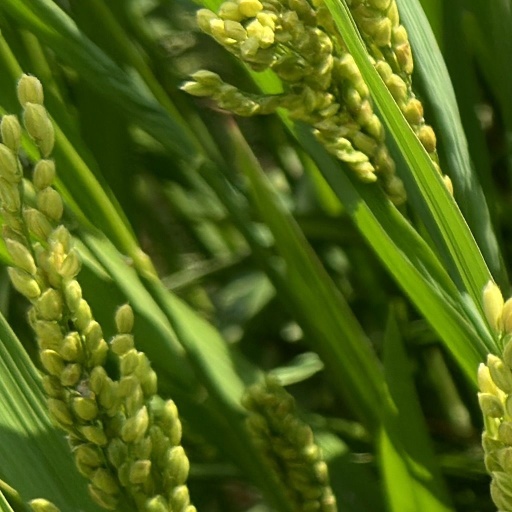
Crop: rice